Mack Swain

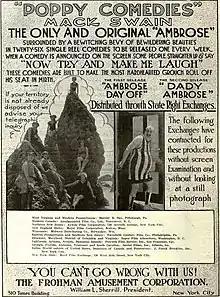
Advertisement for comedy films starring Swain in Frohman Amusement Corp productions

His first foray into silent film began at Keystone Studios under Mack Sennett. His first dressing room was shared with Roscoe "Fatty" Arbuckle. Shortly after arriving at Keystone, Charlie Chaplin too joined the studio and the two quickly teamed up. Swain would later recall that Sennett initially saw him and Chaplin as a burden, and encouraged the two to work together. These early films, such as "Laughing Gas" (1914) and "Mabel's Married Life" (1914), would forge a friendship between the two that would endure until Swain's death. Chaplin would later state that his idea for his infamous character, The Tramp, came from him rummaging through Swain's and Arbuckle's dressing room; the baggy clothes from Arbuckle and the iconic mustache from one of Swain's own fake mustaches. Swain and Chaplin would eventually star in the world's first feature-length comedy, "Tillie's Punctured Romance" (1914).